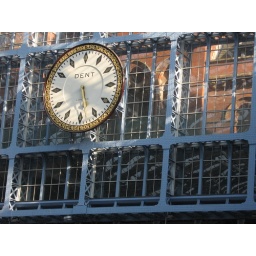
Detail of the clock in St Pancras train station.